Eileen Perrottet

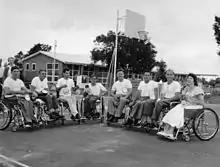
Mount Wilga Sports Day 1959, Perrottet in top left hand corner of photo

Eileen Mary Perrottet (24 December 1917 – 23 November 1973) was an Australian physiotherapist, noted for her contributions to the Australian Paralympic Movement, a senior physiotherapist at Mount Wilga Rehabilitation Hospital in the Sydney suburb of Hornsby.